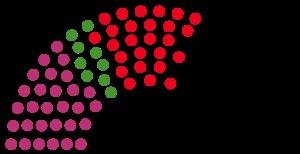
Cette liste présente les 105 membres de la 6ᵉ législature du Landtag de Saxe-Anhalt au moment de leur élection le 20 mars 2011 lors des élections régionales de 2011 en Saxe-Anhalt. Elle présente les élus du land et précise si l'élu a été élu dans le cadre d'une des 45 circonscriptions de manière directe, ou par le scrutin proportionnel de Hare.